Beipiaosaurus

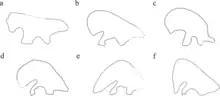
Schematic comparison of the ilium of "Beipiaosaurus" (in B) and other related therizinosaurs

"Beipiaosaurus"' mandibles (lower jaws) are represented by a nearly complete right dentary, lacking the anterior and posterodorsal (top-rear) portions, the part of the left surangular, and part of the left angular. The dentary is around sixty-five percent as long as the femur, larger than that of any other therizinosaur. It is long and slender, subtriangular when seen from the side. At its lowest, the dentary is , whereas at its highest, it is . This size ratio is greater than that of most other therizinosaurs. The Meckelian groove is deep, narrow, and anterior, as opposed to the more dorsal one of "Erlikosaurus". The left surangular forms most of the lateral surface of the mandible's posterior half, and bears two foramina on its lateral surface. The angular was very thin transversely, and formed the posteroventral (rear-bottom) and ventral (bottom) borders of the external mandibular fenestra.